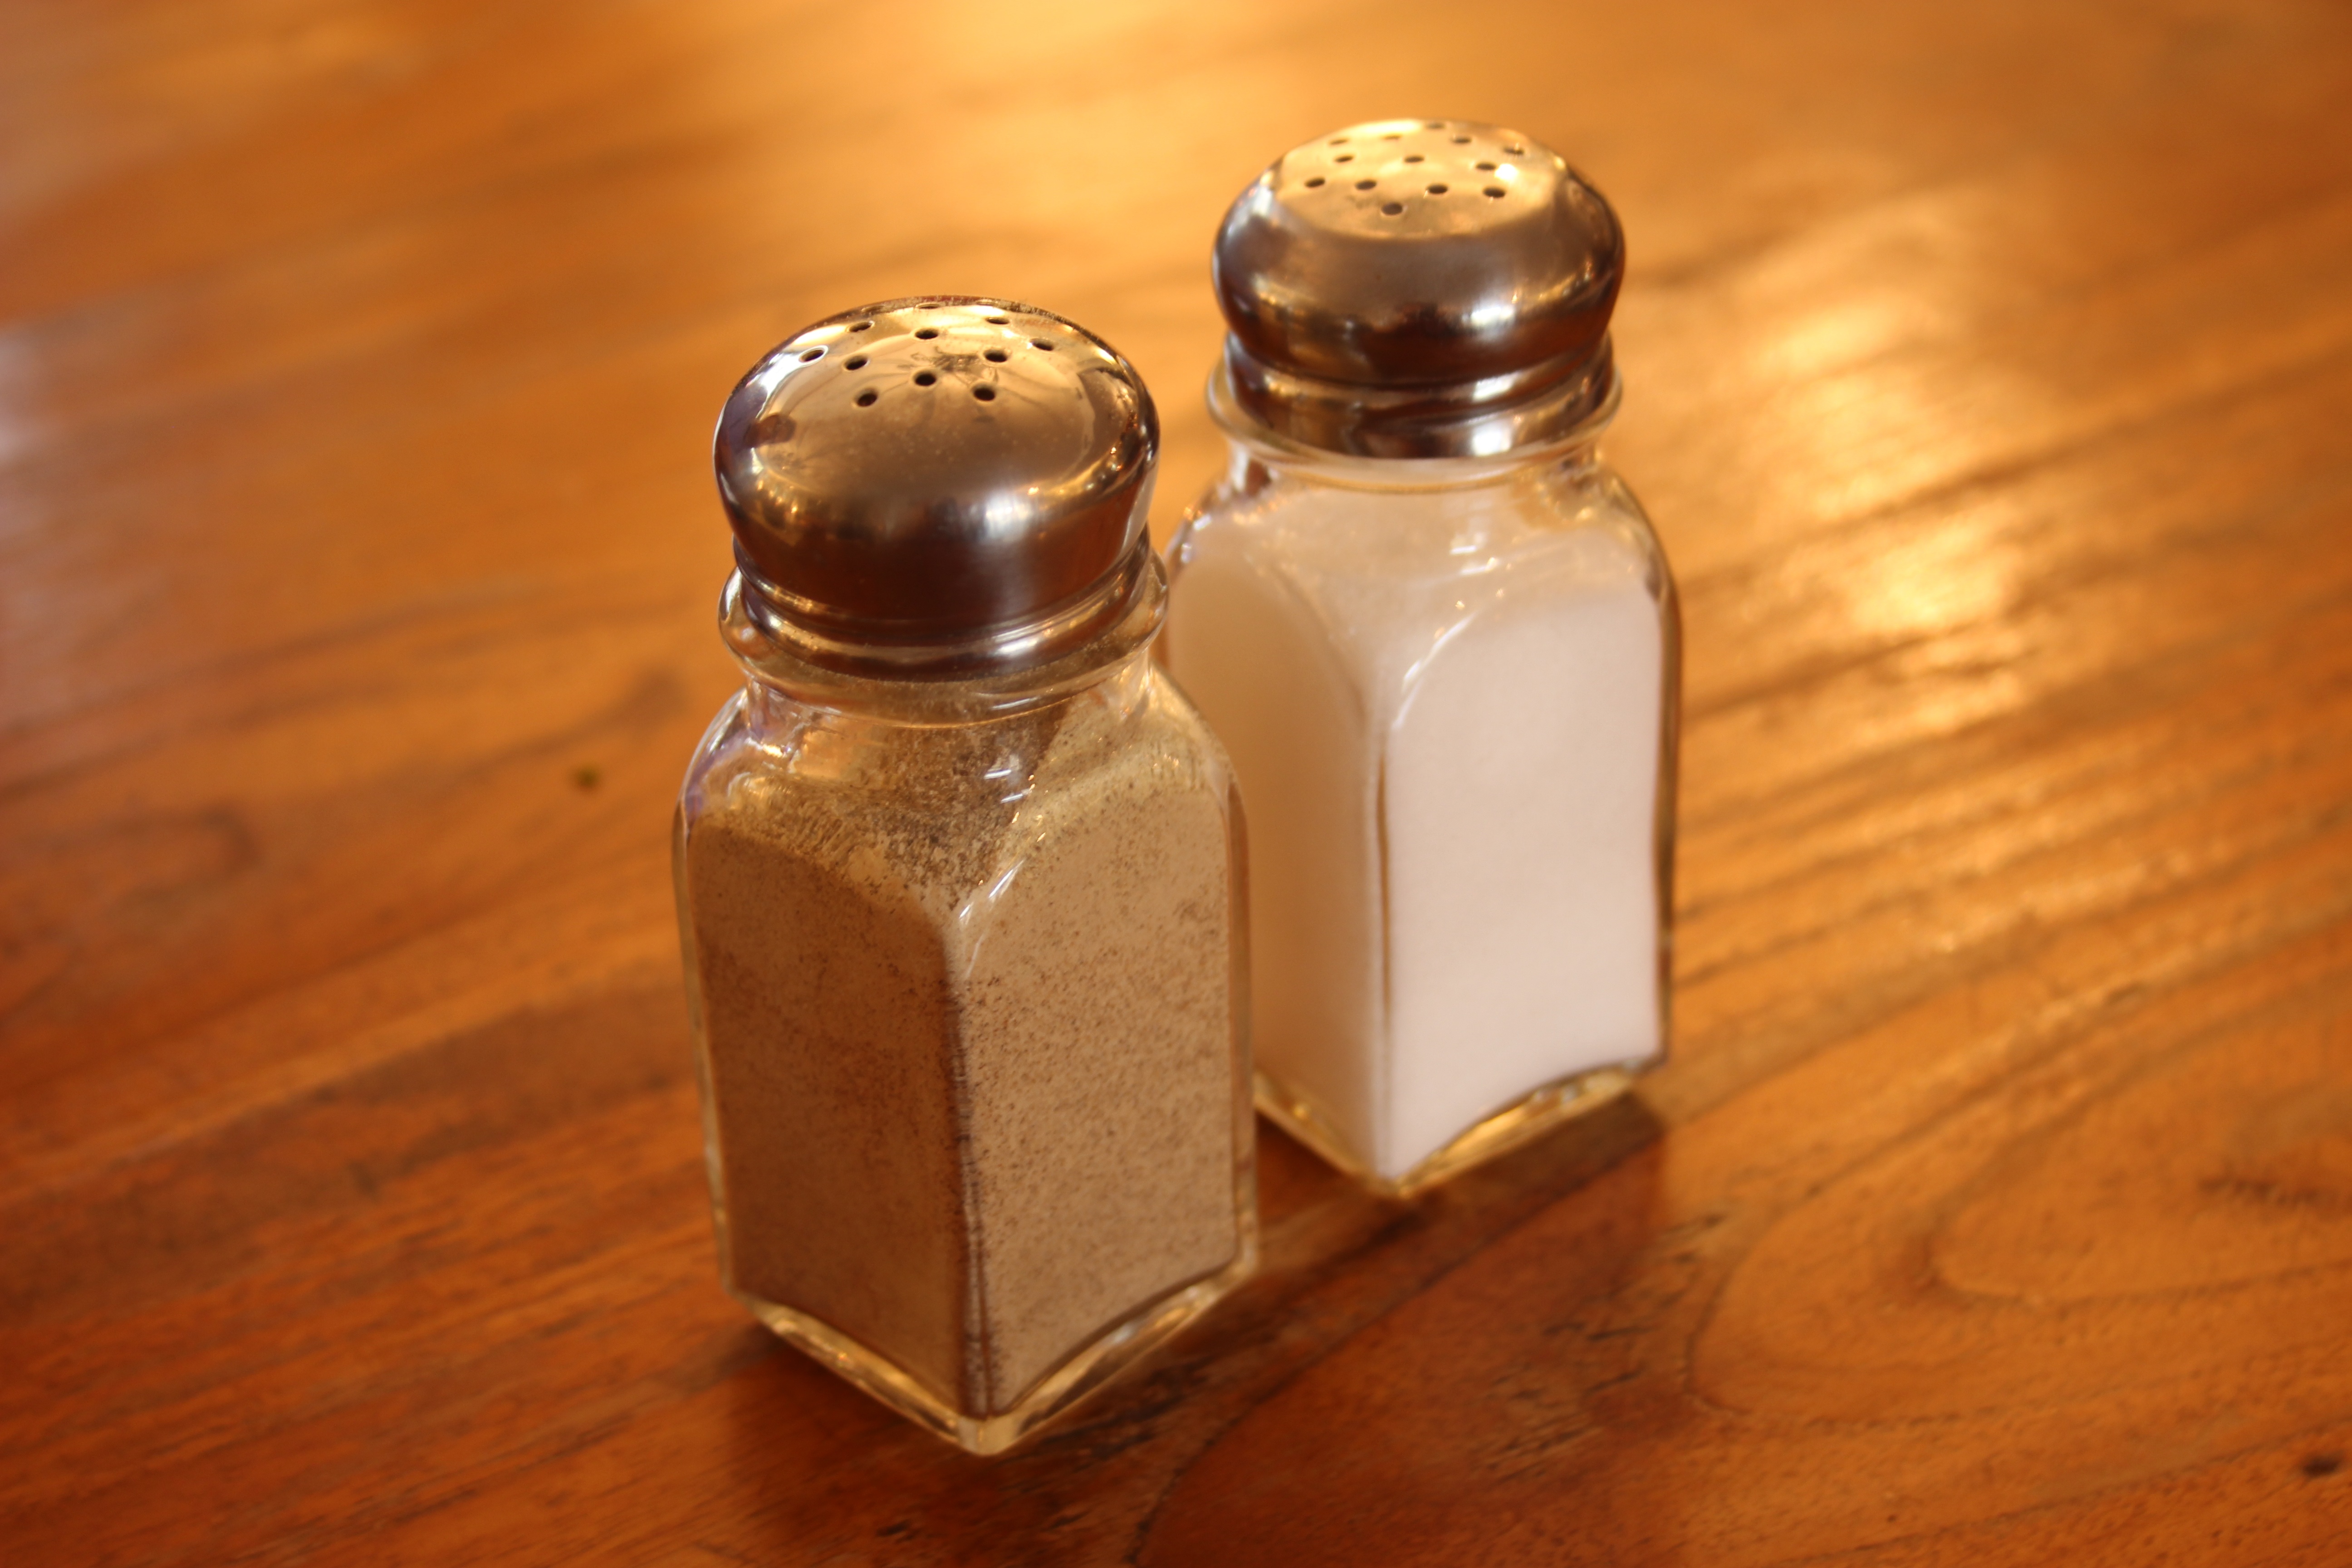
table, food, pepper, spice, cooking, ingredient, kitchen, salt, bottle, gourmet, lighting, cuisine, glass bottle, mason jar, seasoning, condiment, shaker, spicy, aromatic, flavor, spices and herbs, drinkware